Neo-Confucianism

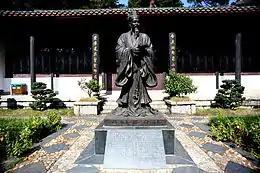
Bronze statue of Zhou Dunyi in White Deer Grotto Academy

Neo-Confucianism has its origins in the Tang dynasty; the Confucianist scholars Han Yu and Li Ao are seen as forebears of the neo-Confucianists of the Song dynasty. The Song dynasty philosopher Zhou Dunyi (1017–1073) is seen as the first true "pioneer" of neo-Confucianism, using Taoist metaphysics as a framework for his ethical philosophy. Neo-Confucianism was both a revival of classical Confucianism, updated to align with the social values of the Song dynasty, and a reaction to the challenges of Buddhism and Taoism philosophy and religion which emerged during the Zhou and Han dynasties. Although the neo-Confucianists denounced Buddhist metaphysics, Neo-Confucianism did borrow Taoist and Buddhist terminology and concepts.